Ford Orion

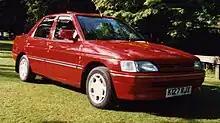
Front end of pre-facelift Ford Orion 1.4 Ghia Mark III in Radiant Red

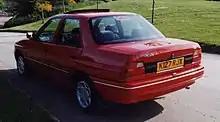
Ford Orion Mk III Ghia

The third and final version of the Orion was launched in September 1990, but received the same criticism from the motoring media that the fifth generation Escort endured at the time for its lack of design flair as well as the disappointing refinement of some of its engines — particularly the 1.3 and 1.4-litre CVH petrol units. As with the Escort, the arrival of the 1.6 and 1.8 litre Zetec 16 valve engines and suspension changes in late 1991 and late 1992 improved the Orion's dynamic qualities. The Mark III was identified at the front by clear indicator lenses and by a chrome bar that ran through the radiator grille. The range topping Orion Ghia Si (sports injection) had out of its 1.8L DOHC Zetec unit, making this the fastest production model Orion that Ford produced through the car's ten-year production life, with a top speed of 126 mph. A facelift to the Escort and Orion range including side impact bars, front seatbelt pretensioners and a safety cage as well as body colour door handles and the new Zetec engines in September 1992 for the 1993 model year also saw many major improvements.